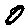
Label: 0